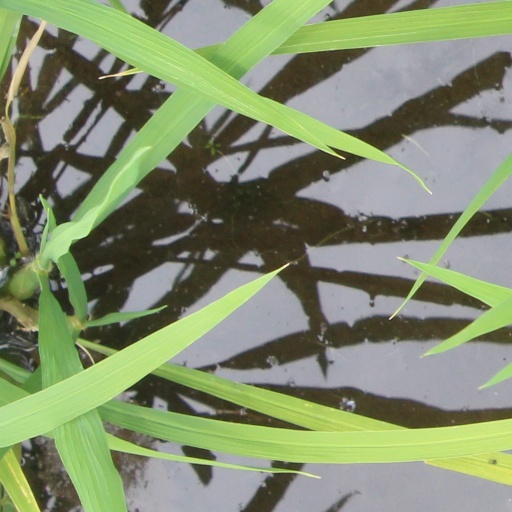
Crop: rice